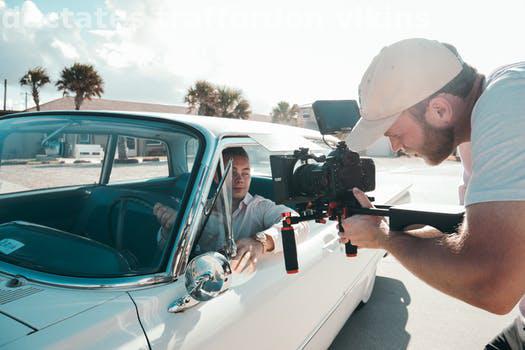
Label: Watermark